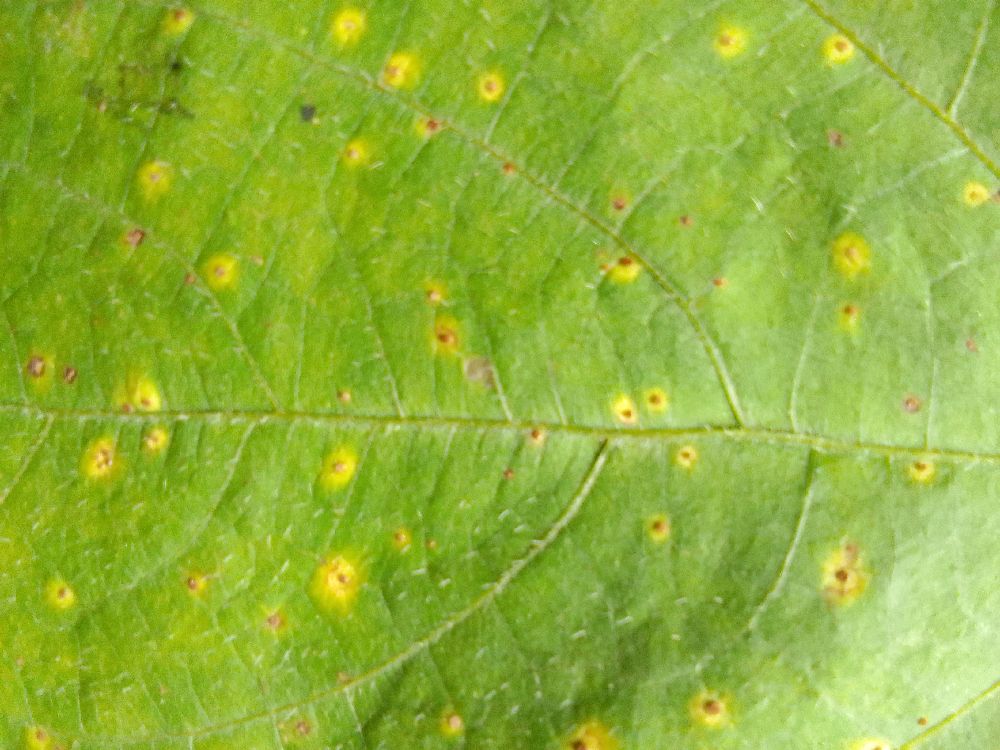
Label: rust